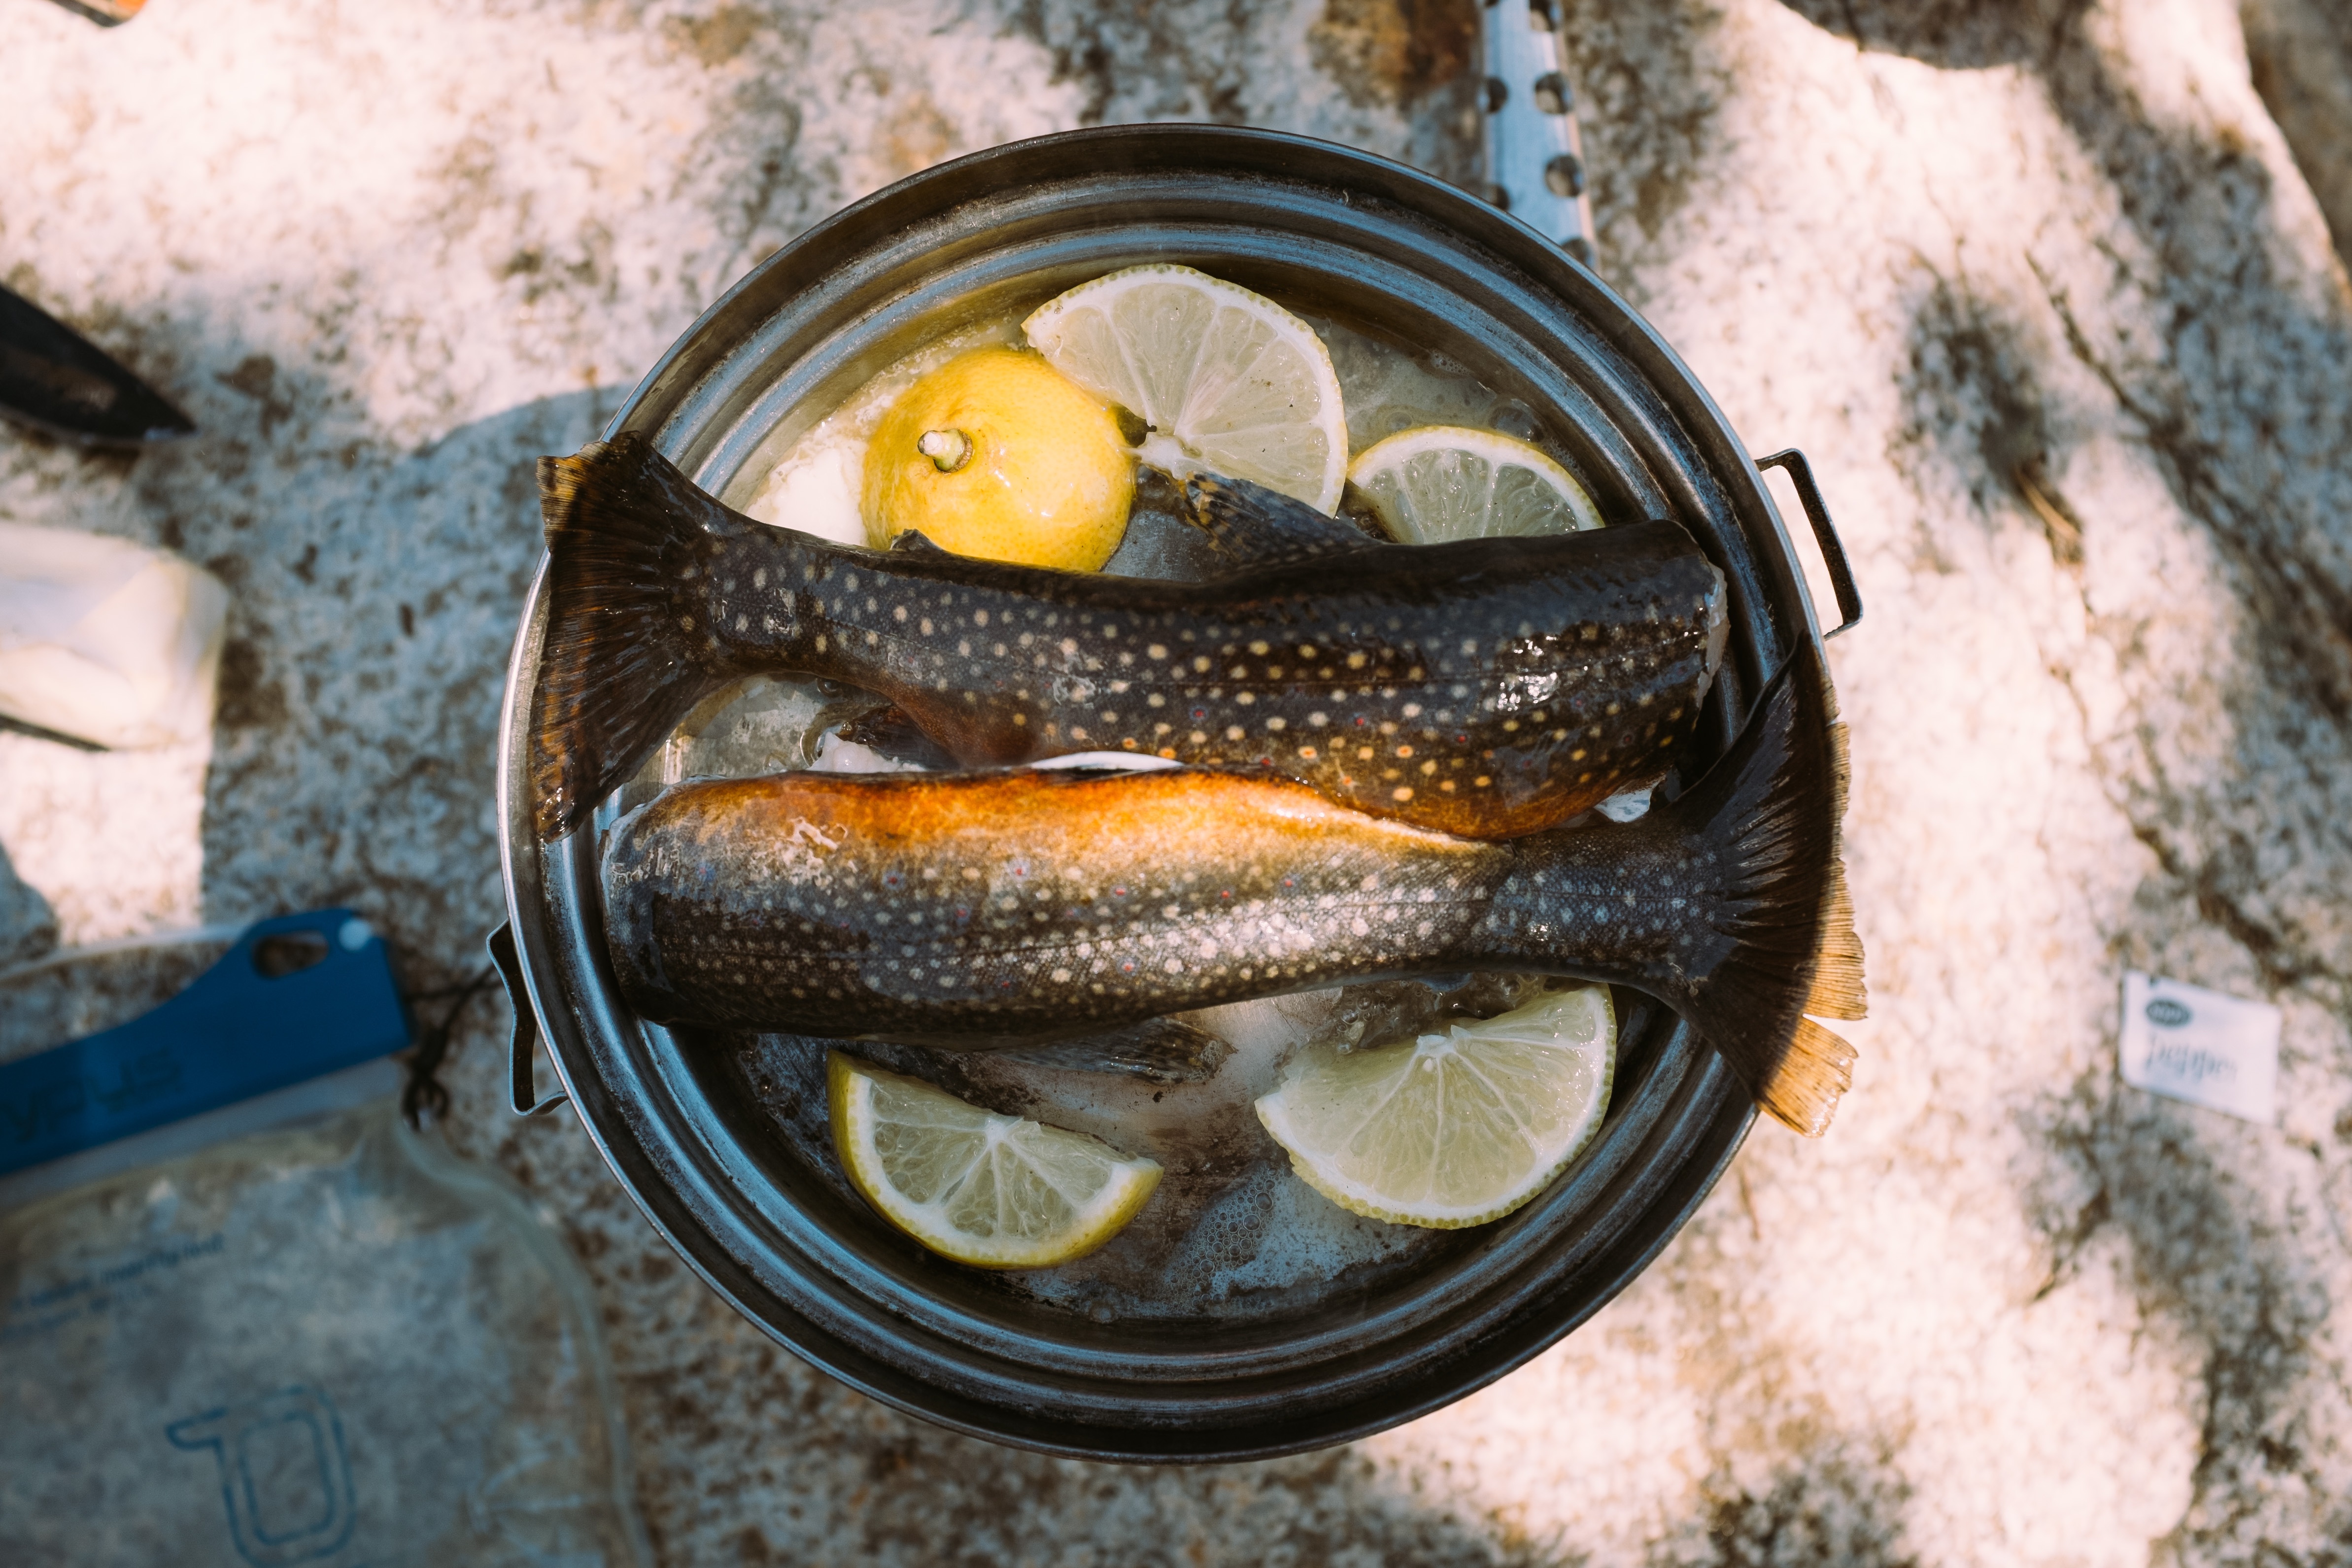
fish, food, seafood, trout